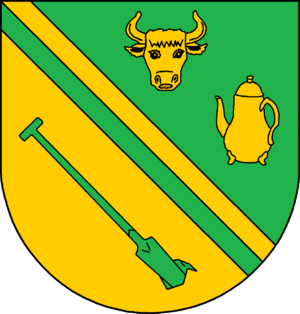
Haslund (Sydslesvig)
Coat of arms of Haslund (Sydslesvig)
Haslund eller Haselund er en landsby og kommune beliggende cirka 18 km nordøst for Husum på midtsletten i Sydslesvig. Administrativt hører kommunen under Nordfrislands kreds i den nordtyske delstat Slesvig-Holsten. Kommunen samarbejder på administrativt plan med andre kommuner i omegnen i Fjolde kommunefællesskab. I kirkelig henseende ligger byen i Fjolde Sogn. Sognet lå i Nørre Gøs Herred, da området tilhørte Danmark.